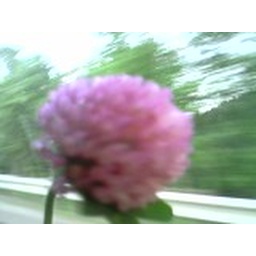
Put this flower I picked against the window of the car while we were driving.